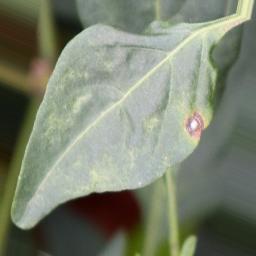
Label: cercospora